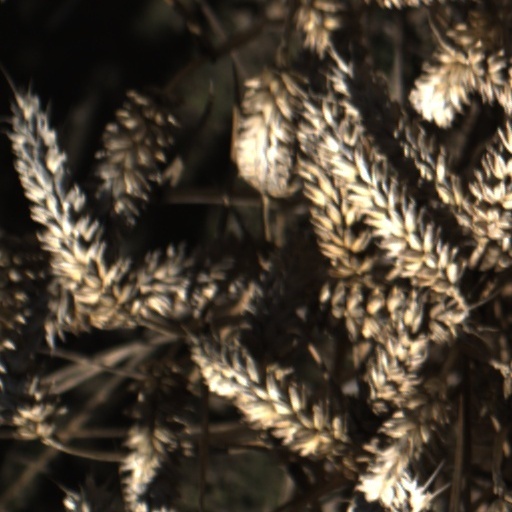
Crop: wheat